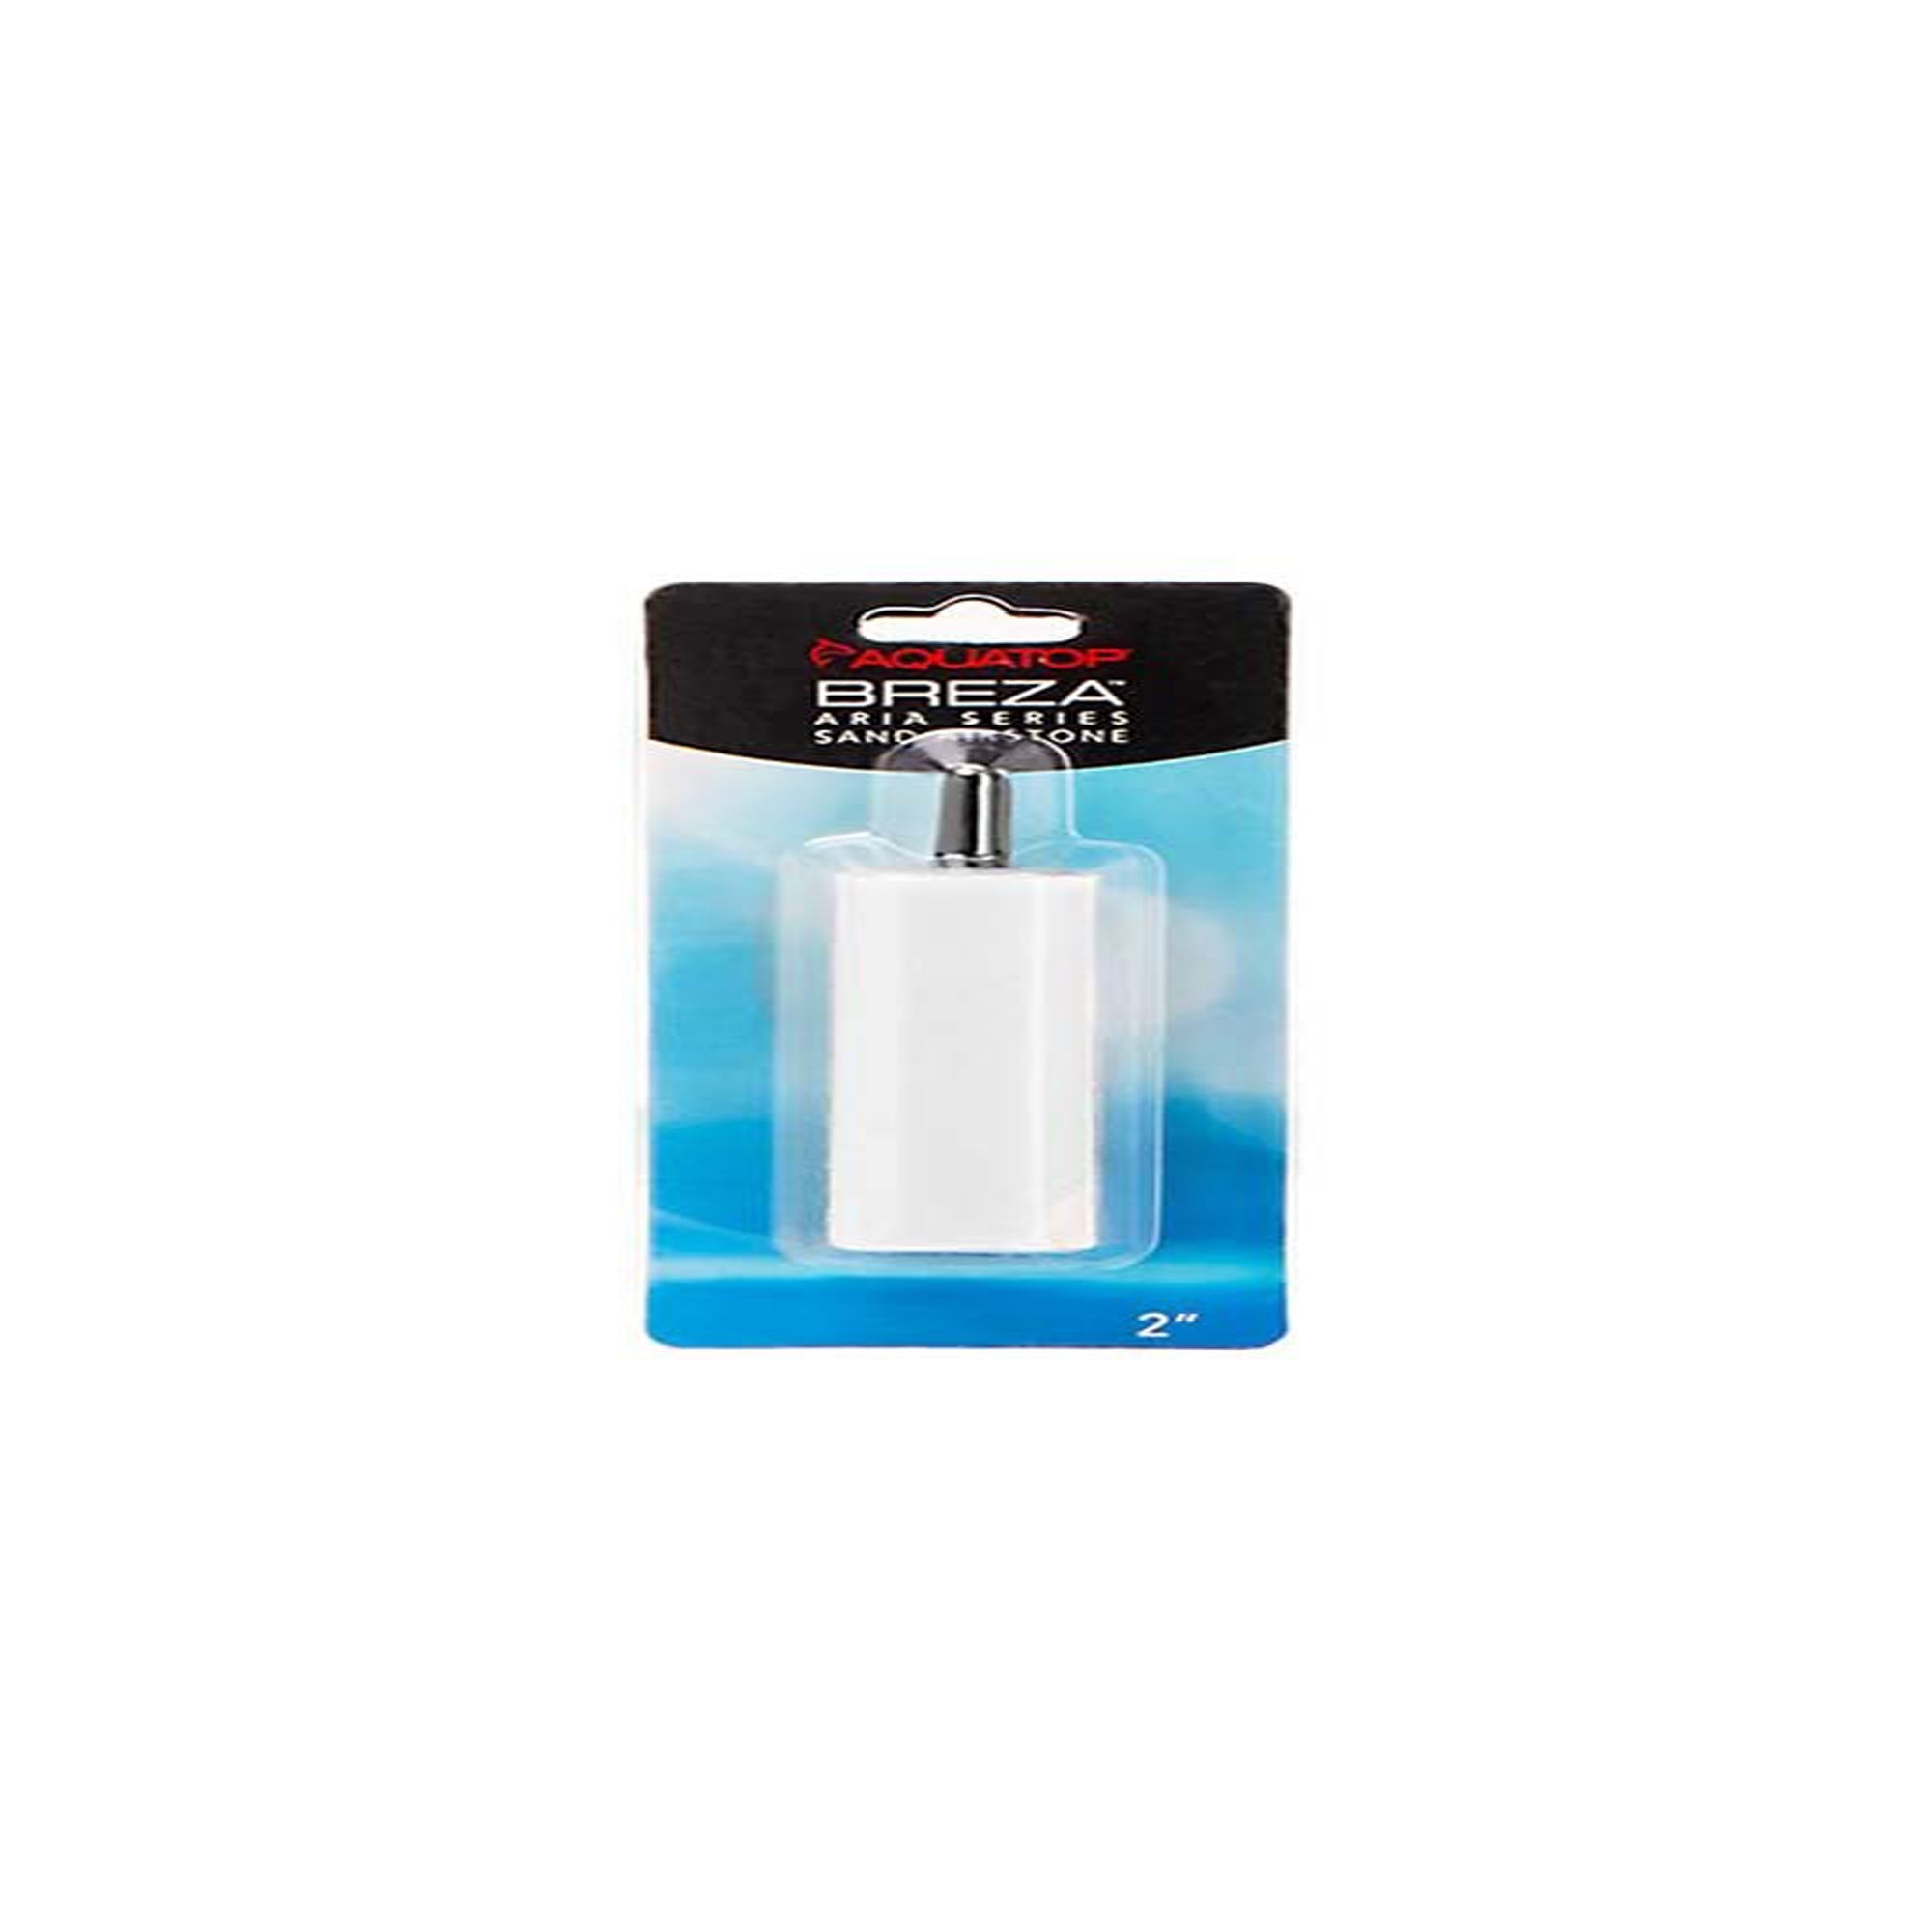
Aquatop BREZA ARIA Sand Airstone White 2 in 1 Pack
The AquaTop BREZA Sand Airstones are uniquely shaped and boast an incredibly porous surface, which allows for consistent even air distribution. This even air flow creates a beautifully consistent column of bubbles. AquaTop BREZA Sand Airstones provide the oxygen your aquarium fish and plants need for a healthy life. Made from pressed sand, the BREZA airstones allow for uniquely even air distribution in the tank, with a notched shape to increase bubble-producing surface area for maximum aeration. Sold in Quantity of: 1
Brand: Aquatop
Category: Animals & Pet Supplies > Pet Supplies > Fish & Aquatic Supplies > Aquarium Air Stones & Diffusers > Standard Air Stones